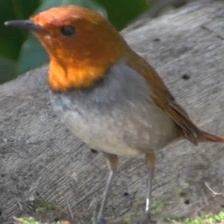
Species: JAPANESE ROBIN
Scientific name: ERITHACUS AKAHIGE
ImageNet parent category: robin